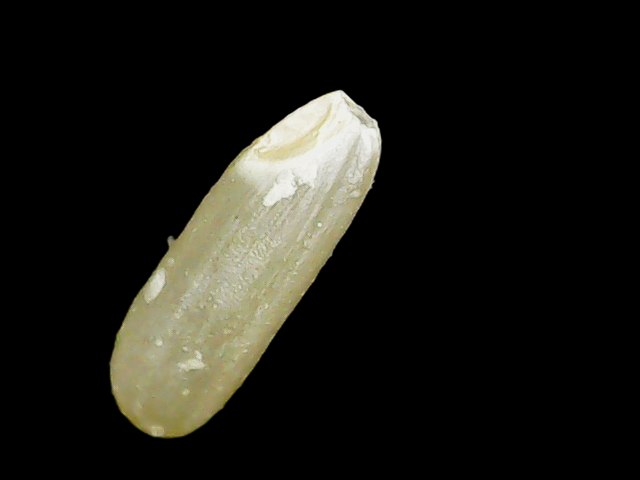
Rice variety: Binadhan17